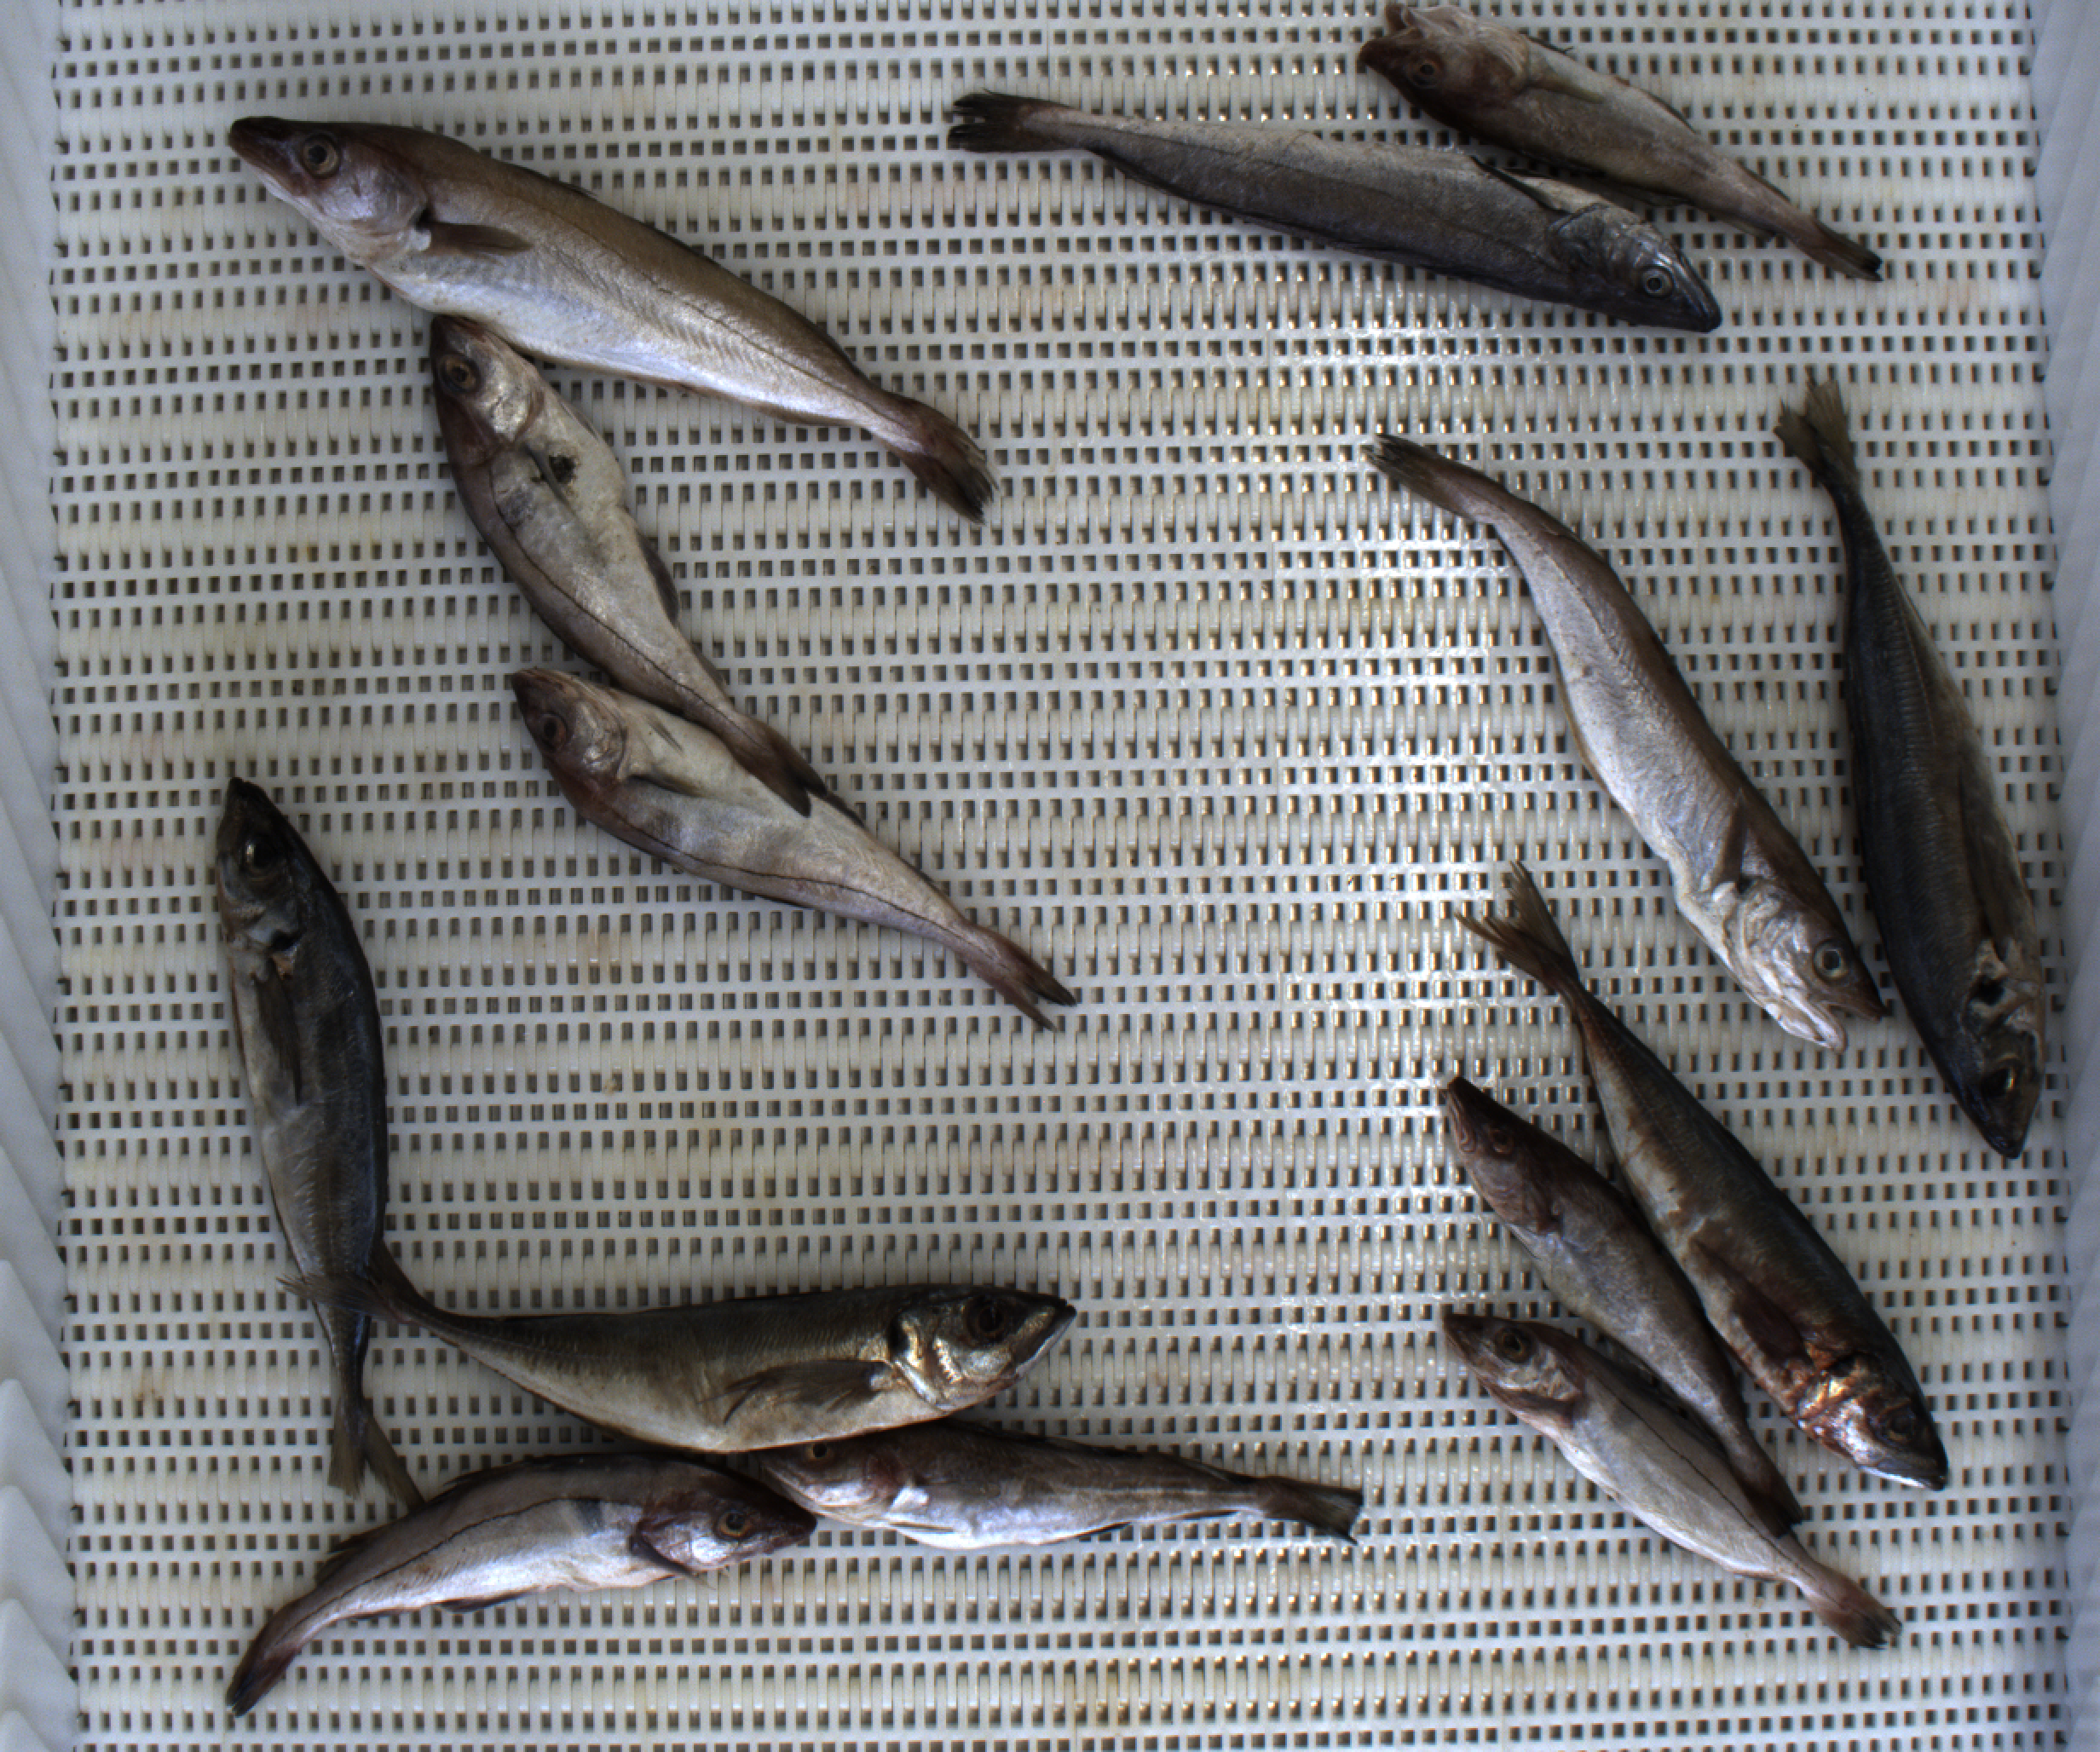
Total fish: 14
Cod: 3
Haddock: 4
Whiting: 2
Hake: 1
Horse mackerel: 4
Saithe: 0
Other: 0